The Diary of Lady Murasaki

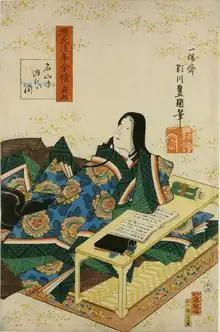
Murasaki at her desk, shown in a 19th-century ukiyo-e.

Michinaga dominated the child's father and attending priests throughout the birth ceremonies. After the birth, he visited twice daily, whereas the Emperor only made a single short imperial visit to his son. Murasaki chronicles each of Michinaga's ceremonial visits, as well as the lavish ceremony held 16 days after the birth. These include intricate descriptions of the ladies and their court attire: